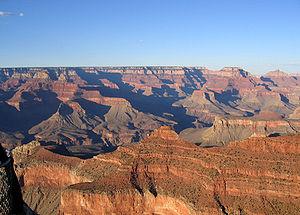
Une gorge, est un passage encaissé entre deux reliefs résultant de l'érosion hydraulique sur tout type de roche mais préférentiellement sur les sédimentaires. Une gorge peut-être confondue avec une clue ou un défilé.
Un pays immense : les États-Unis sont le quatrième État le plus grand du monde. Cette immensité est un facteur de variété des paysages